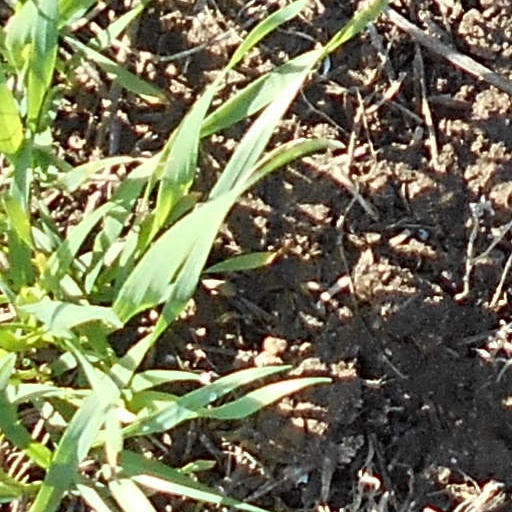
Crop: wheat